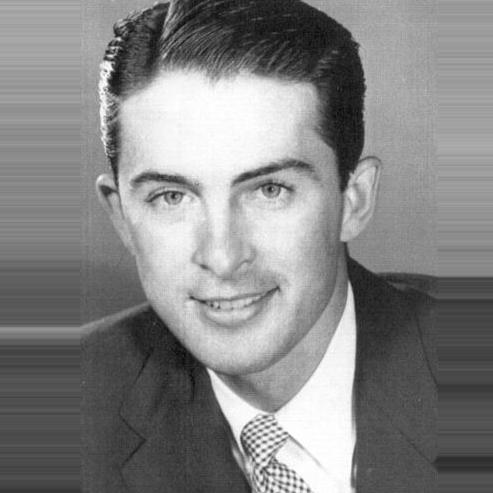
Age: 28